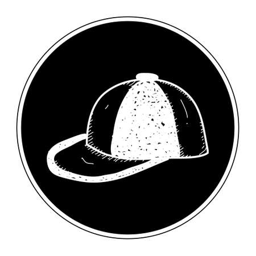
simple doodle of a hand drawn cap